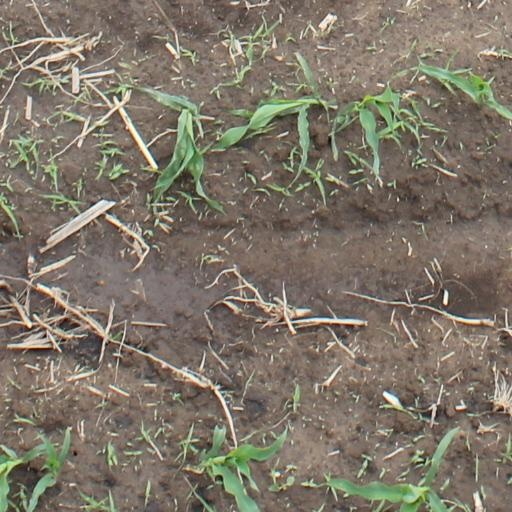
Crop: maize; corn